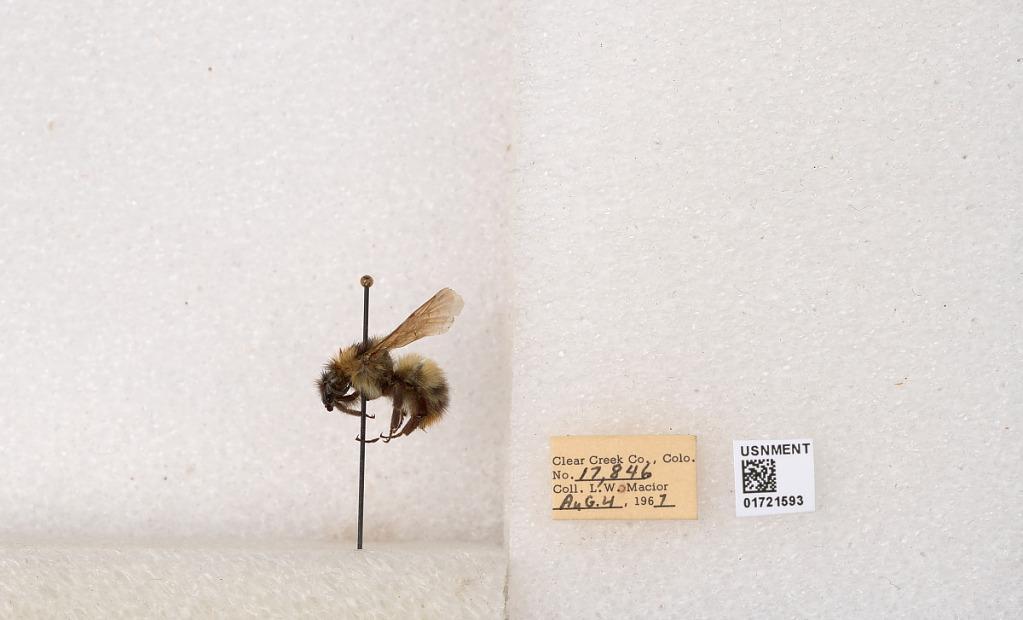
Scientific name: Bombus kirbyellus
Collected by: L. Macior
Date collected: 1967-8-4
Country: United States
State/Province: Colorado
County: Clear Creek
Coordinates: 39.6891, -105.644